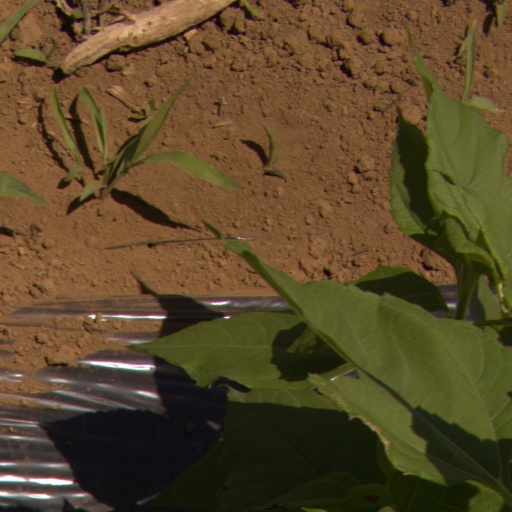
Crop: Jerusalem artichoke